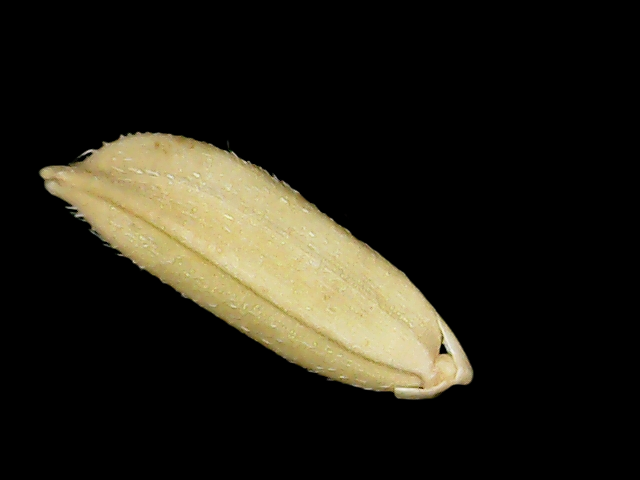
Rice variety: Bd30